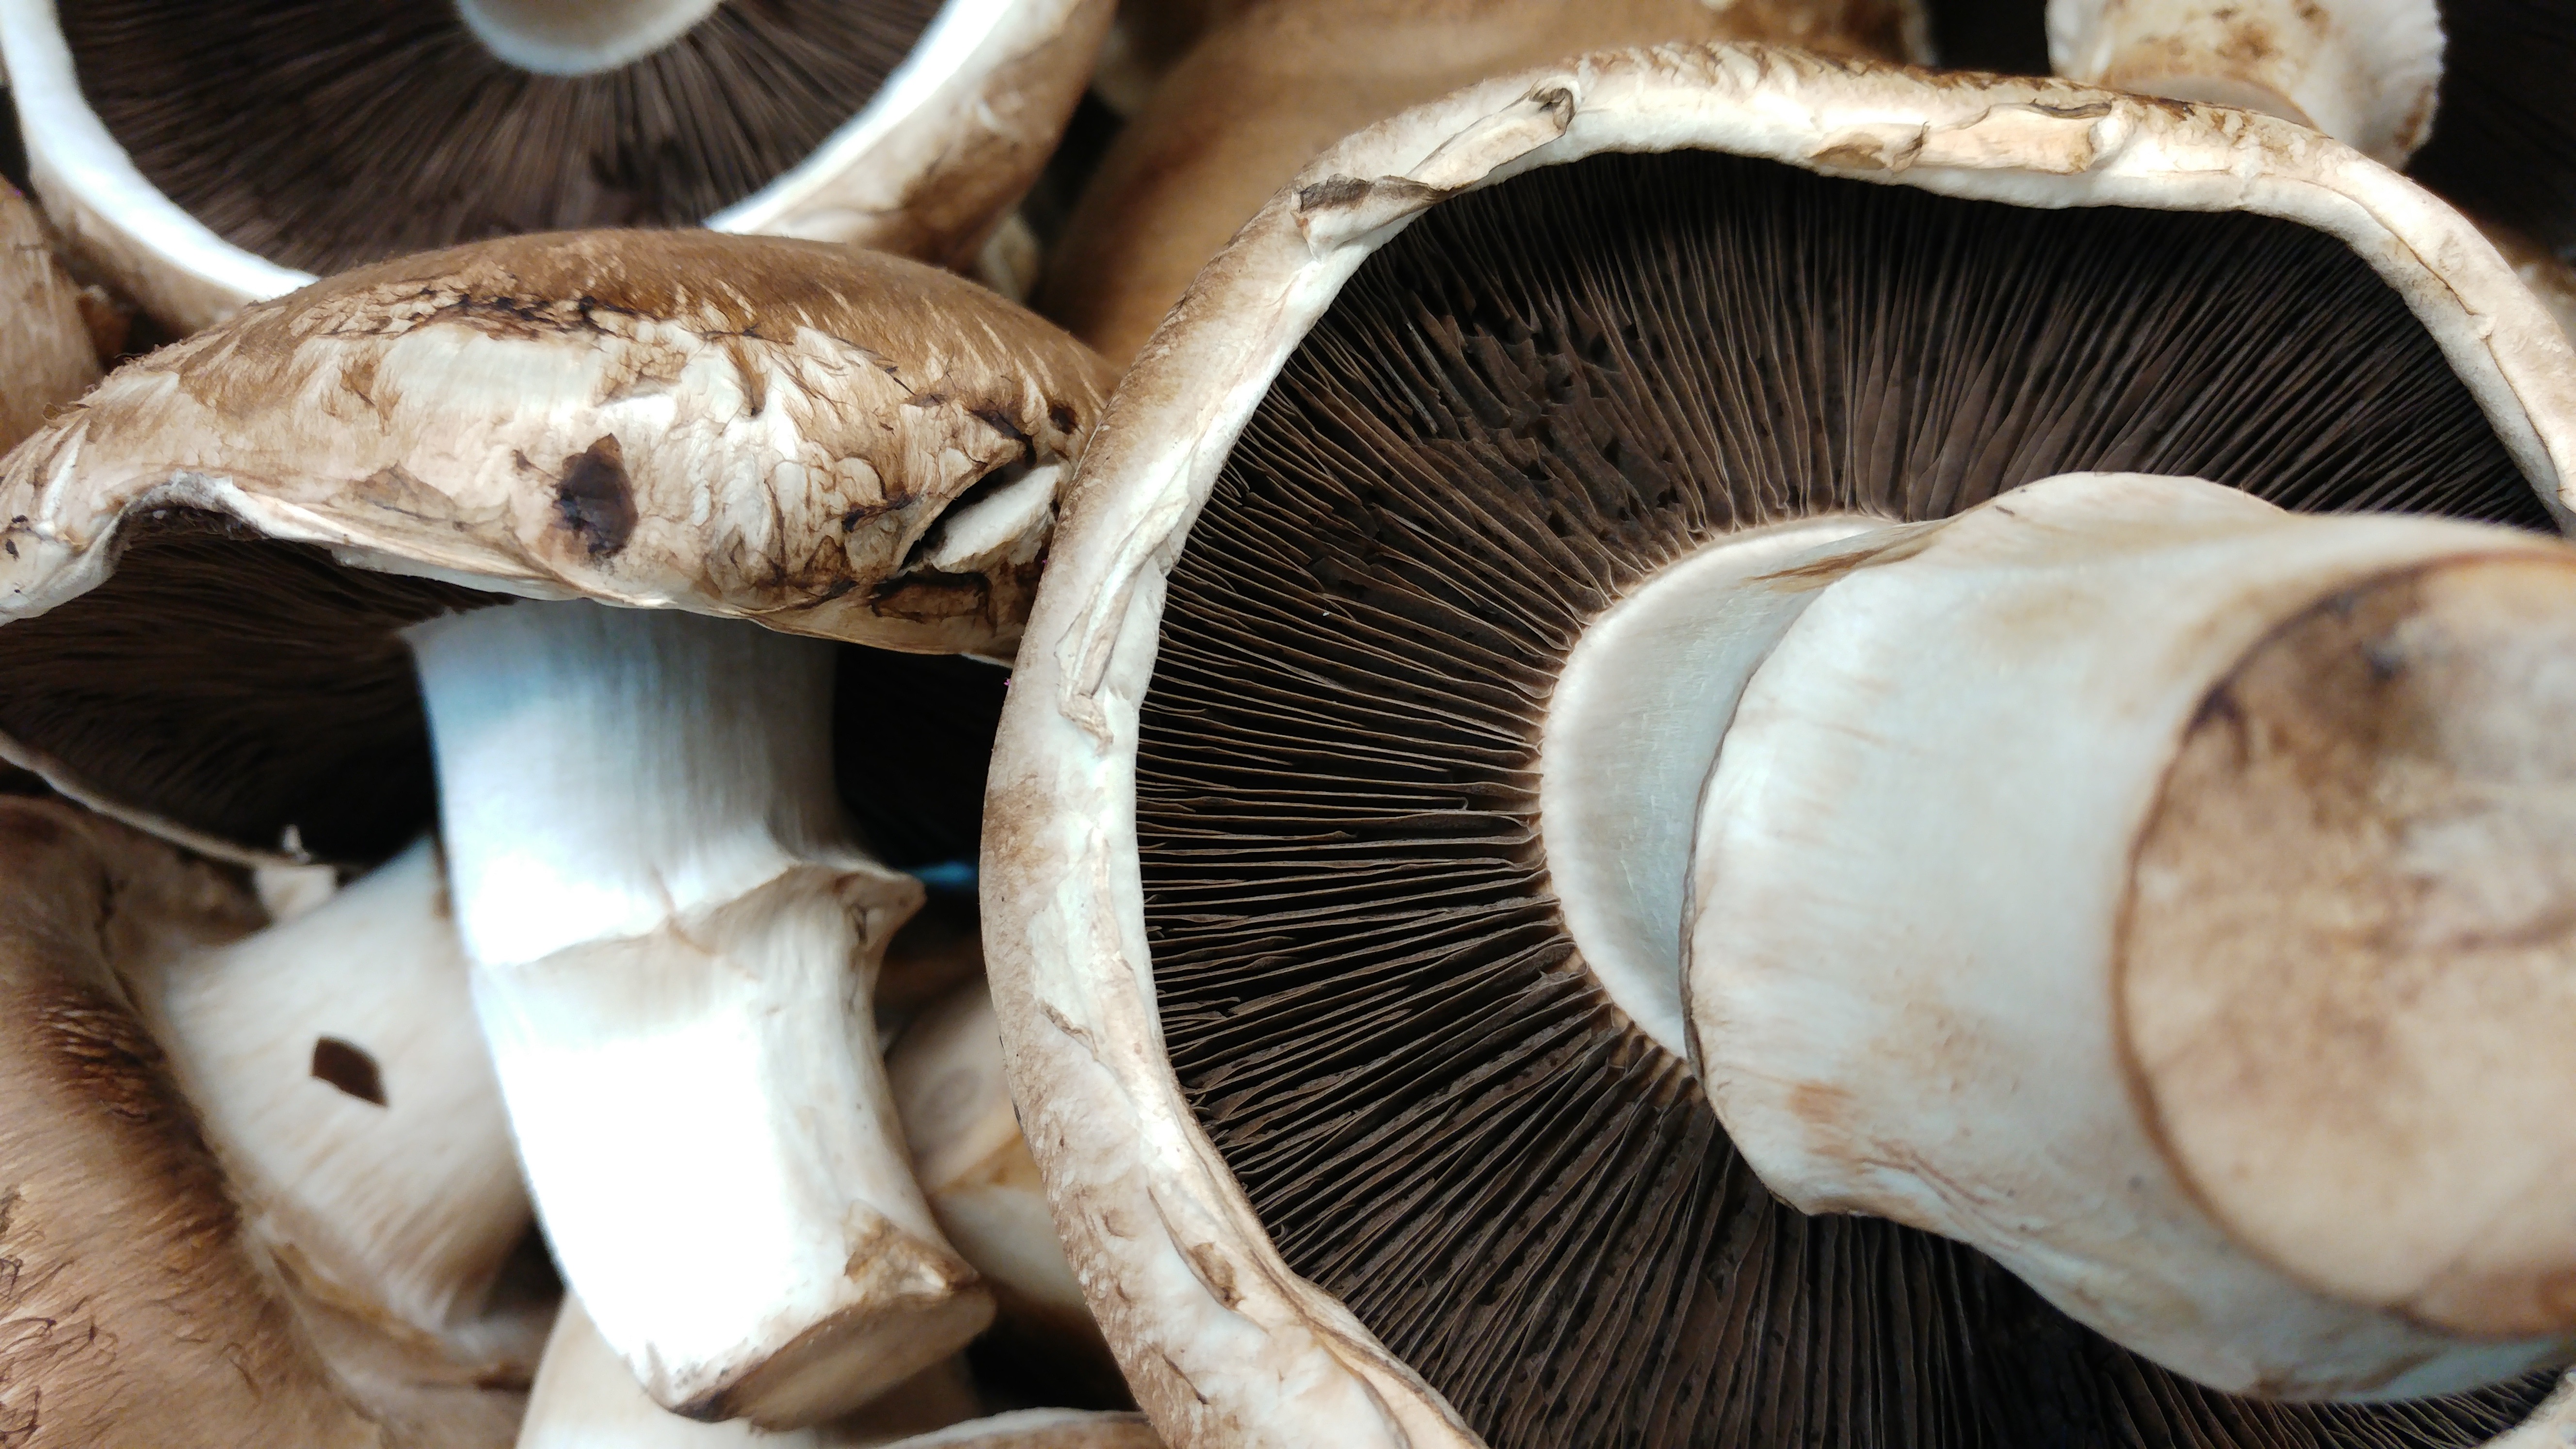
wood, mushroom, fungus, agaricus, matsutake, oyster mushroom, edible mushroom, shiitake, medicinal mushroom, agaricomycetes, agaricaceae, champignon mushroom, penny bun, pleurotus eryngii